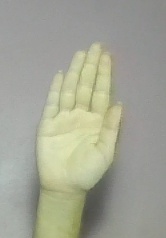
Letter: seen